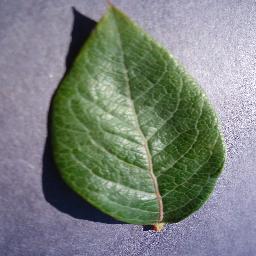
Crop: blueberry
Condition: healthy